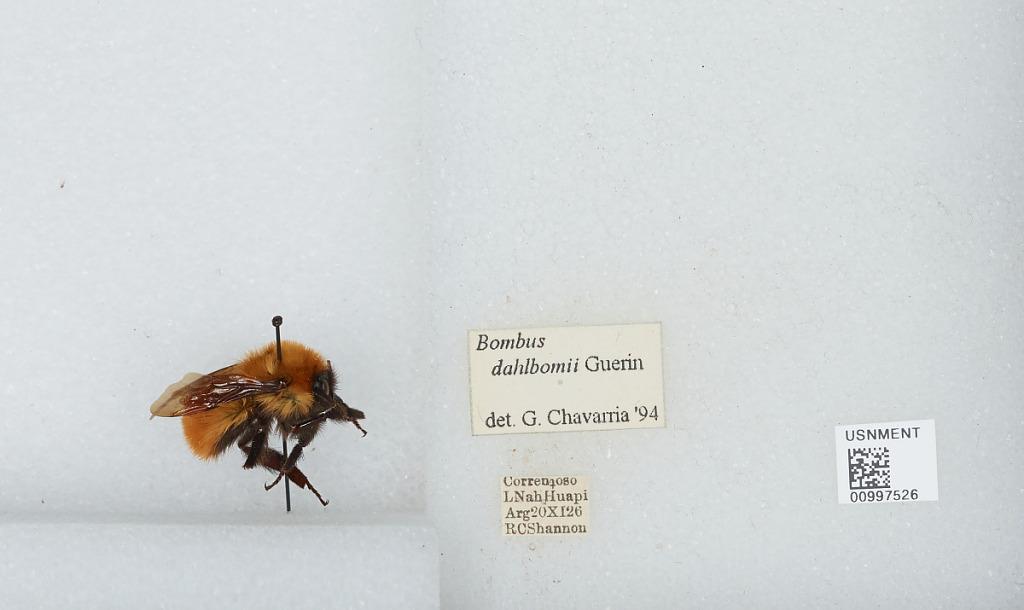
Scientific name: Bombus (Fervidobombus) dahlbomii Guérin
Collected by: R. Shannon
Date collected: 1926-11-20
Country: Argentina
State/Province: Neuquen
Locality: Correntoso, Lago Nahuel Huapi
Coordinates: -41.0903, -71.3356
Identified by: Chavarria, G.